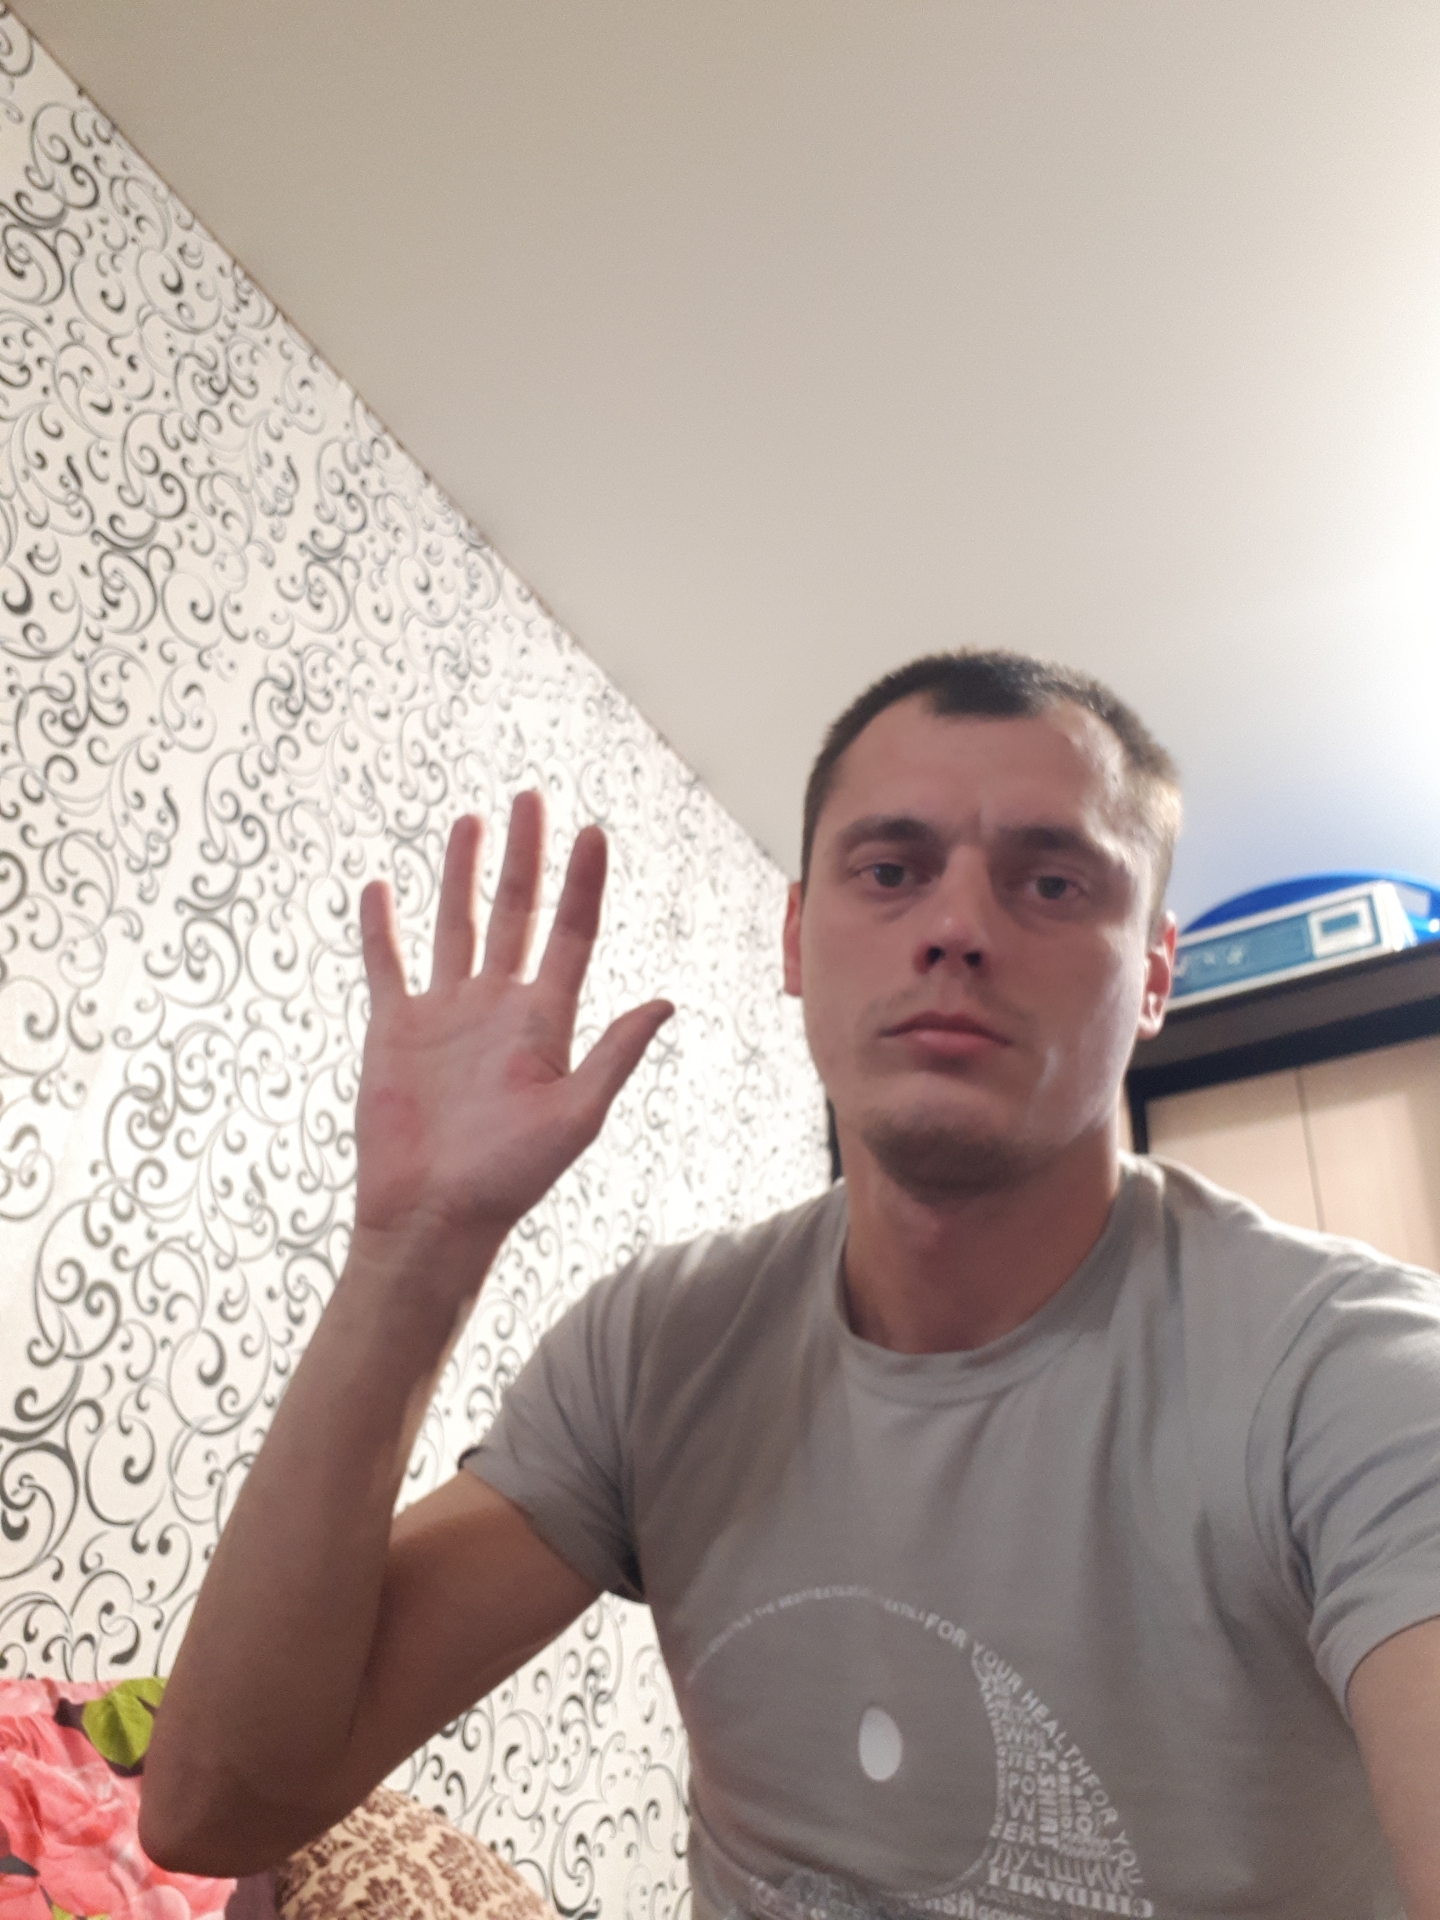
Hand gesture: palm